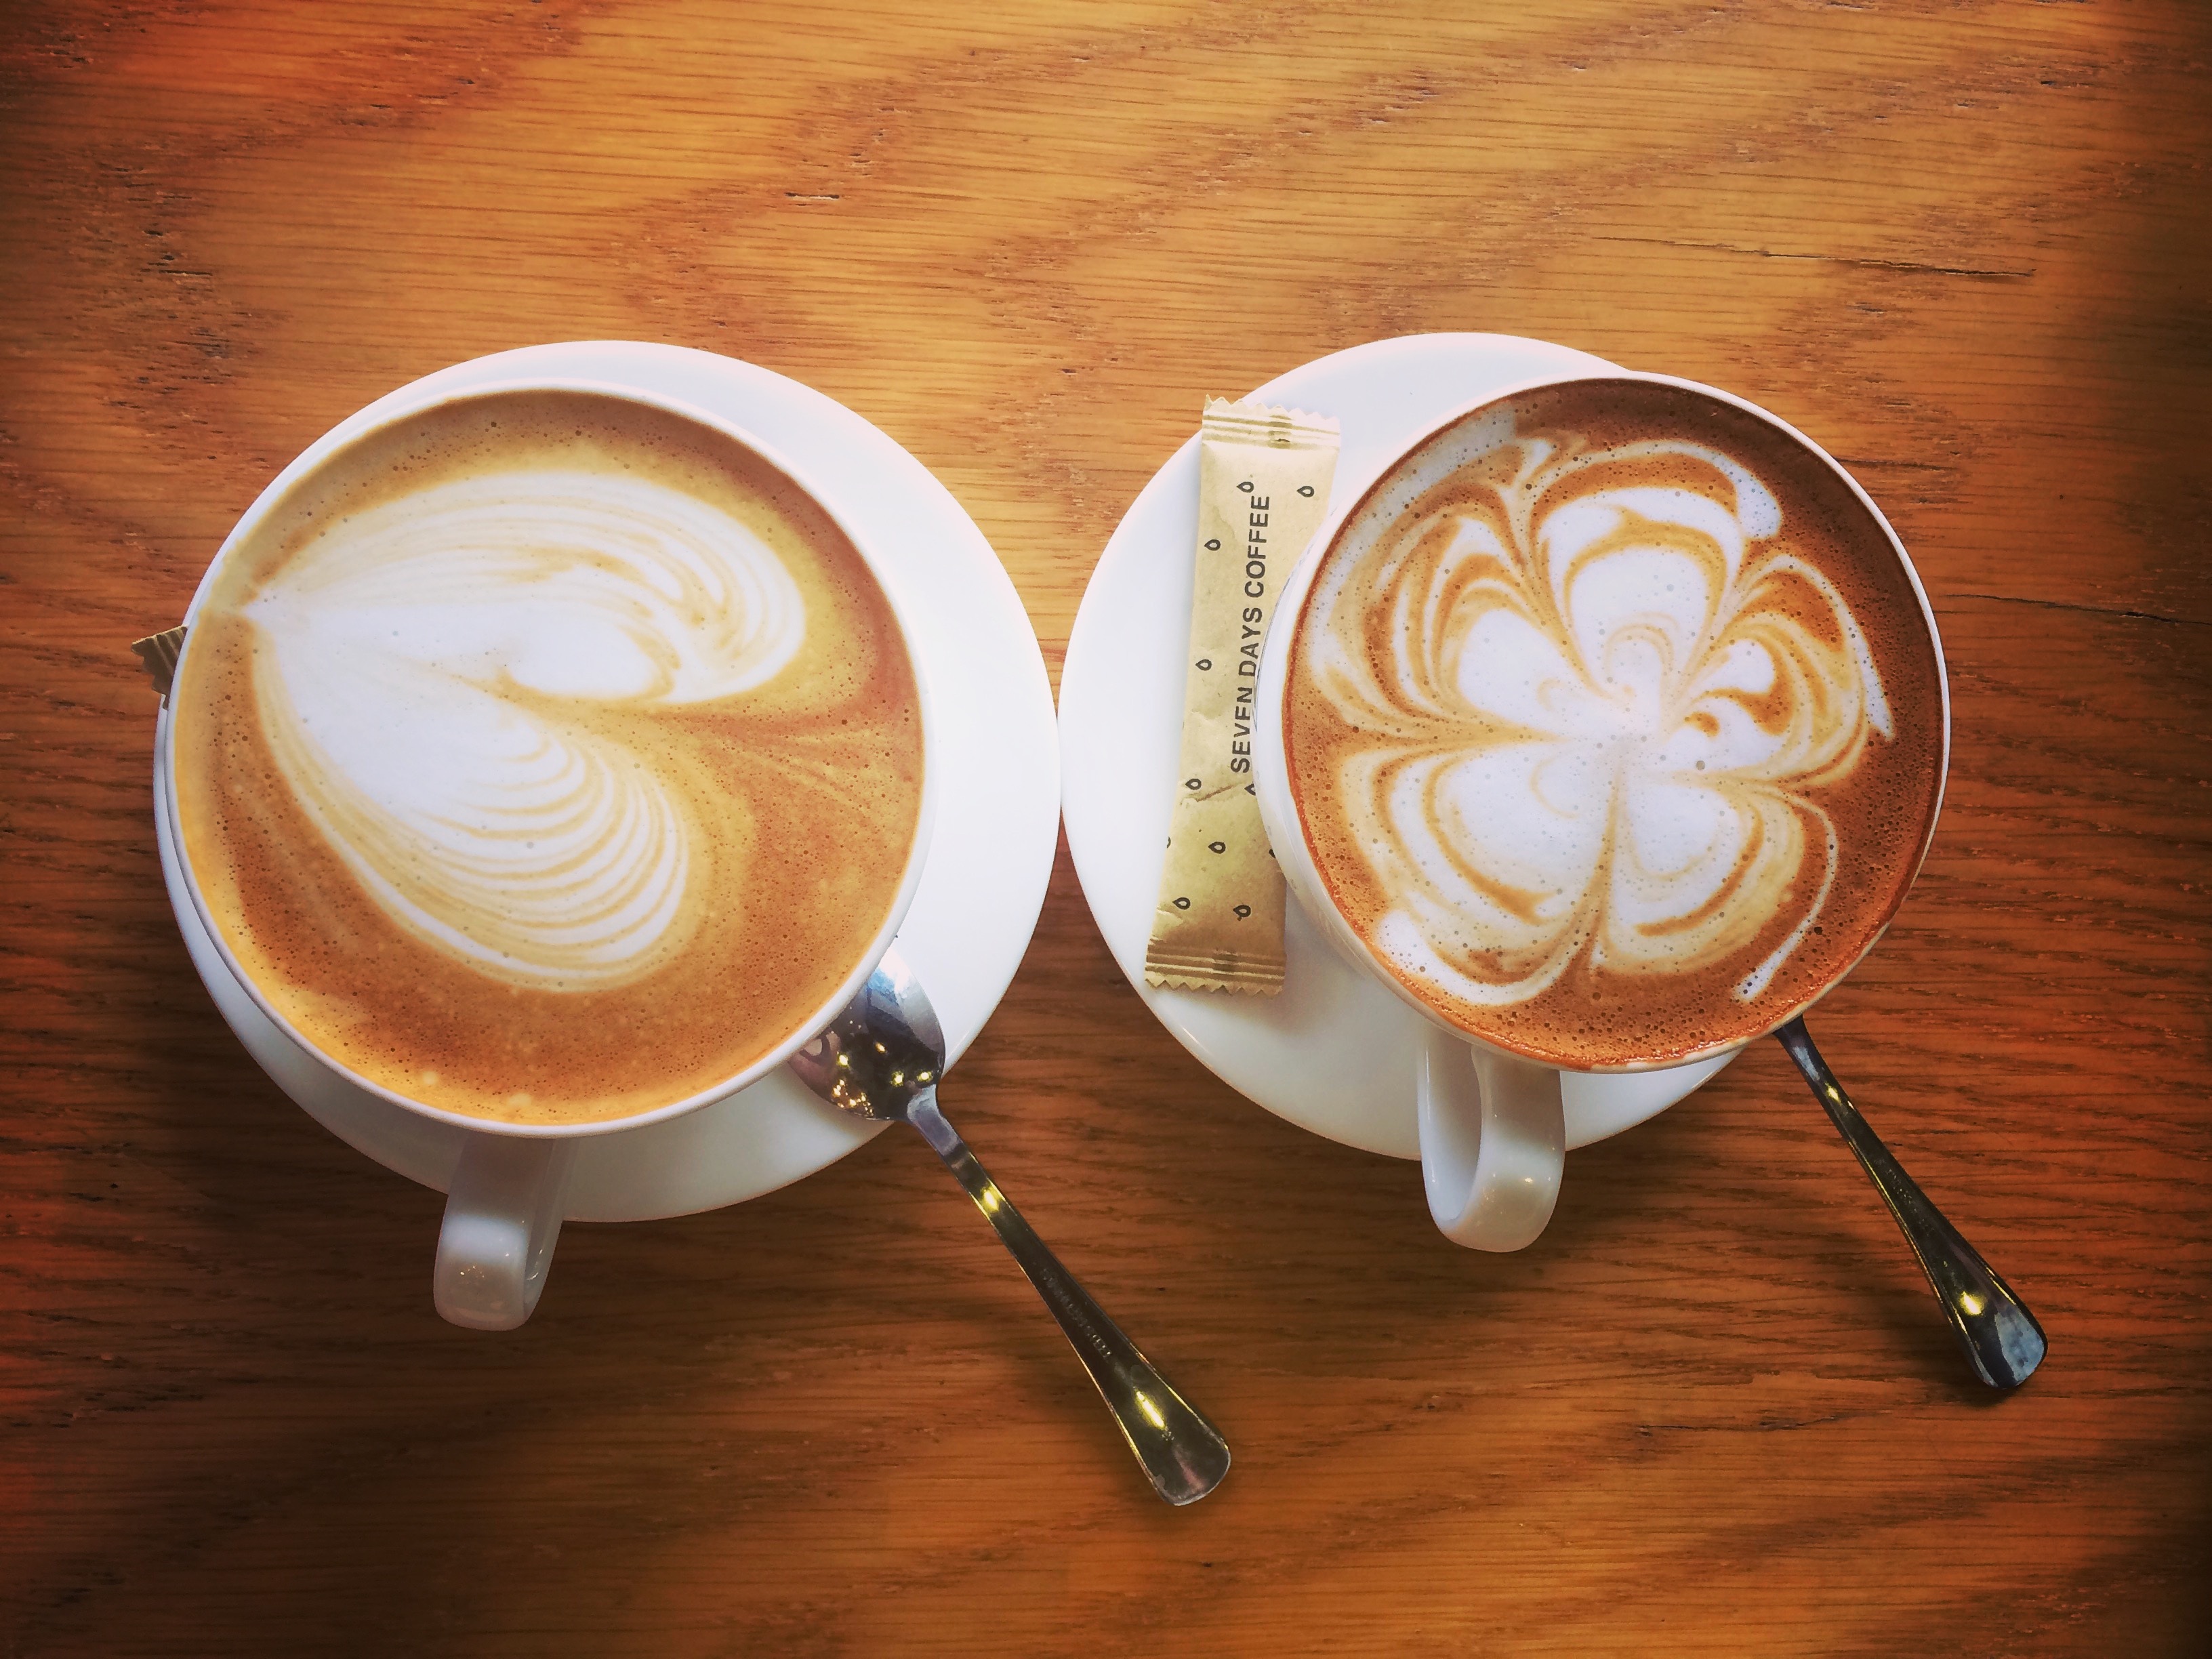
coffee, cup, latte, cappuccino, saucer, drink, coffee cup, caffeine, hot, mocha, caramel macchiato